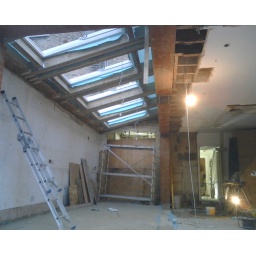
windows in the new roof